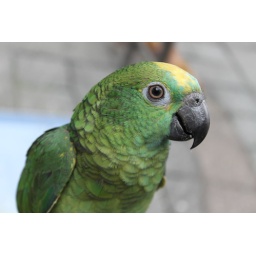
taken at the bird market in Prince Edward, HK.